Li Jinxi

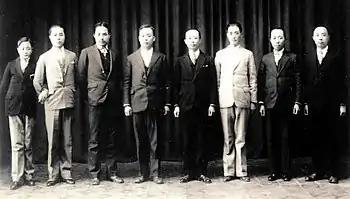
The eight Li brothers in Beijing, 1930. From right to left (oldest to youngest): Jinxi, Jinhui, Jinyao, Jinshu, Jinjiong, Jinming, Jinguang, Jinyang.

Born into a scholarly family in Xiangtan, Hunan, China, Li was the oldest of the eight Li brothers. He studied classic works from his childhood. He also learned poetry, painting, engraving and flute. From the age of 12, he began to write diaries, and never stopped in the following 70 years.